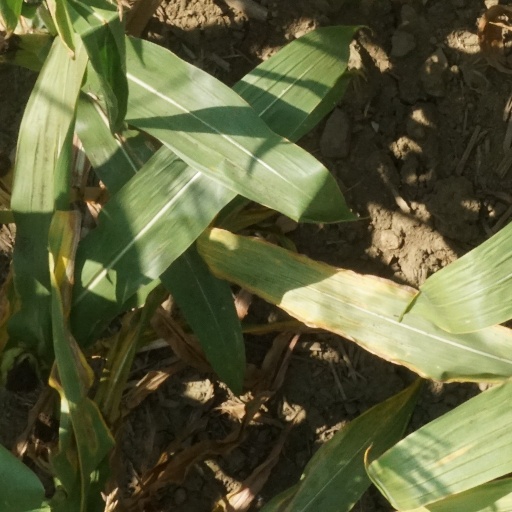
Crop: maize; corn